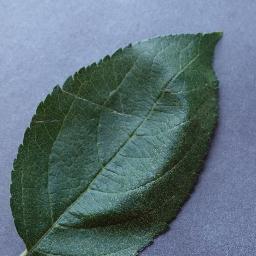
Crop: apple
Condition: healthy